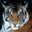
Label: tiger